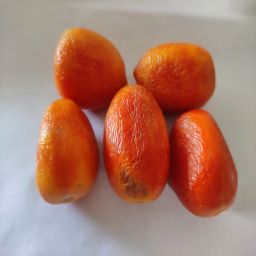
Crop: Tomato
Quality: Old